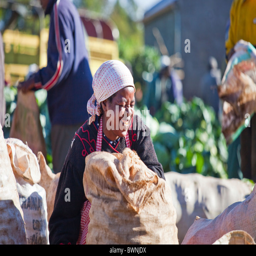
woman selling potatoes at a vegetable market